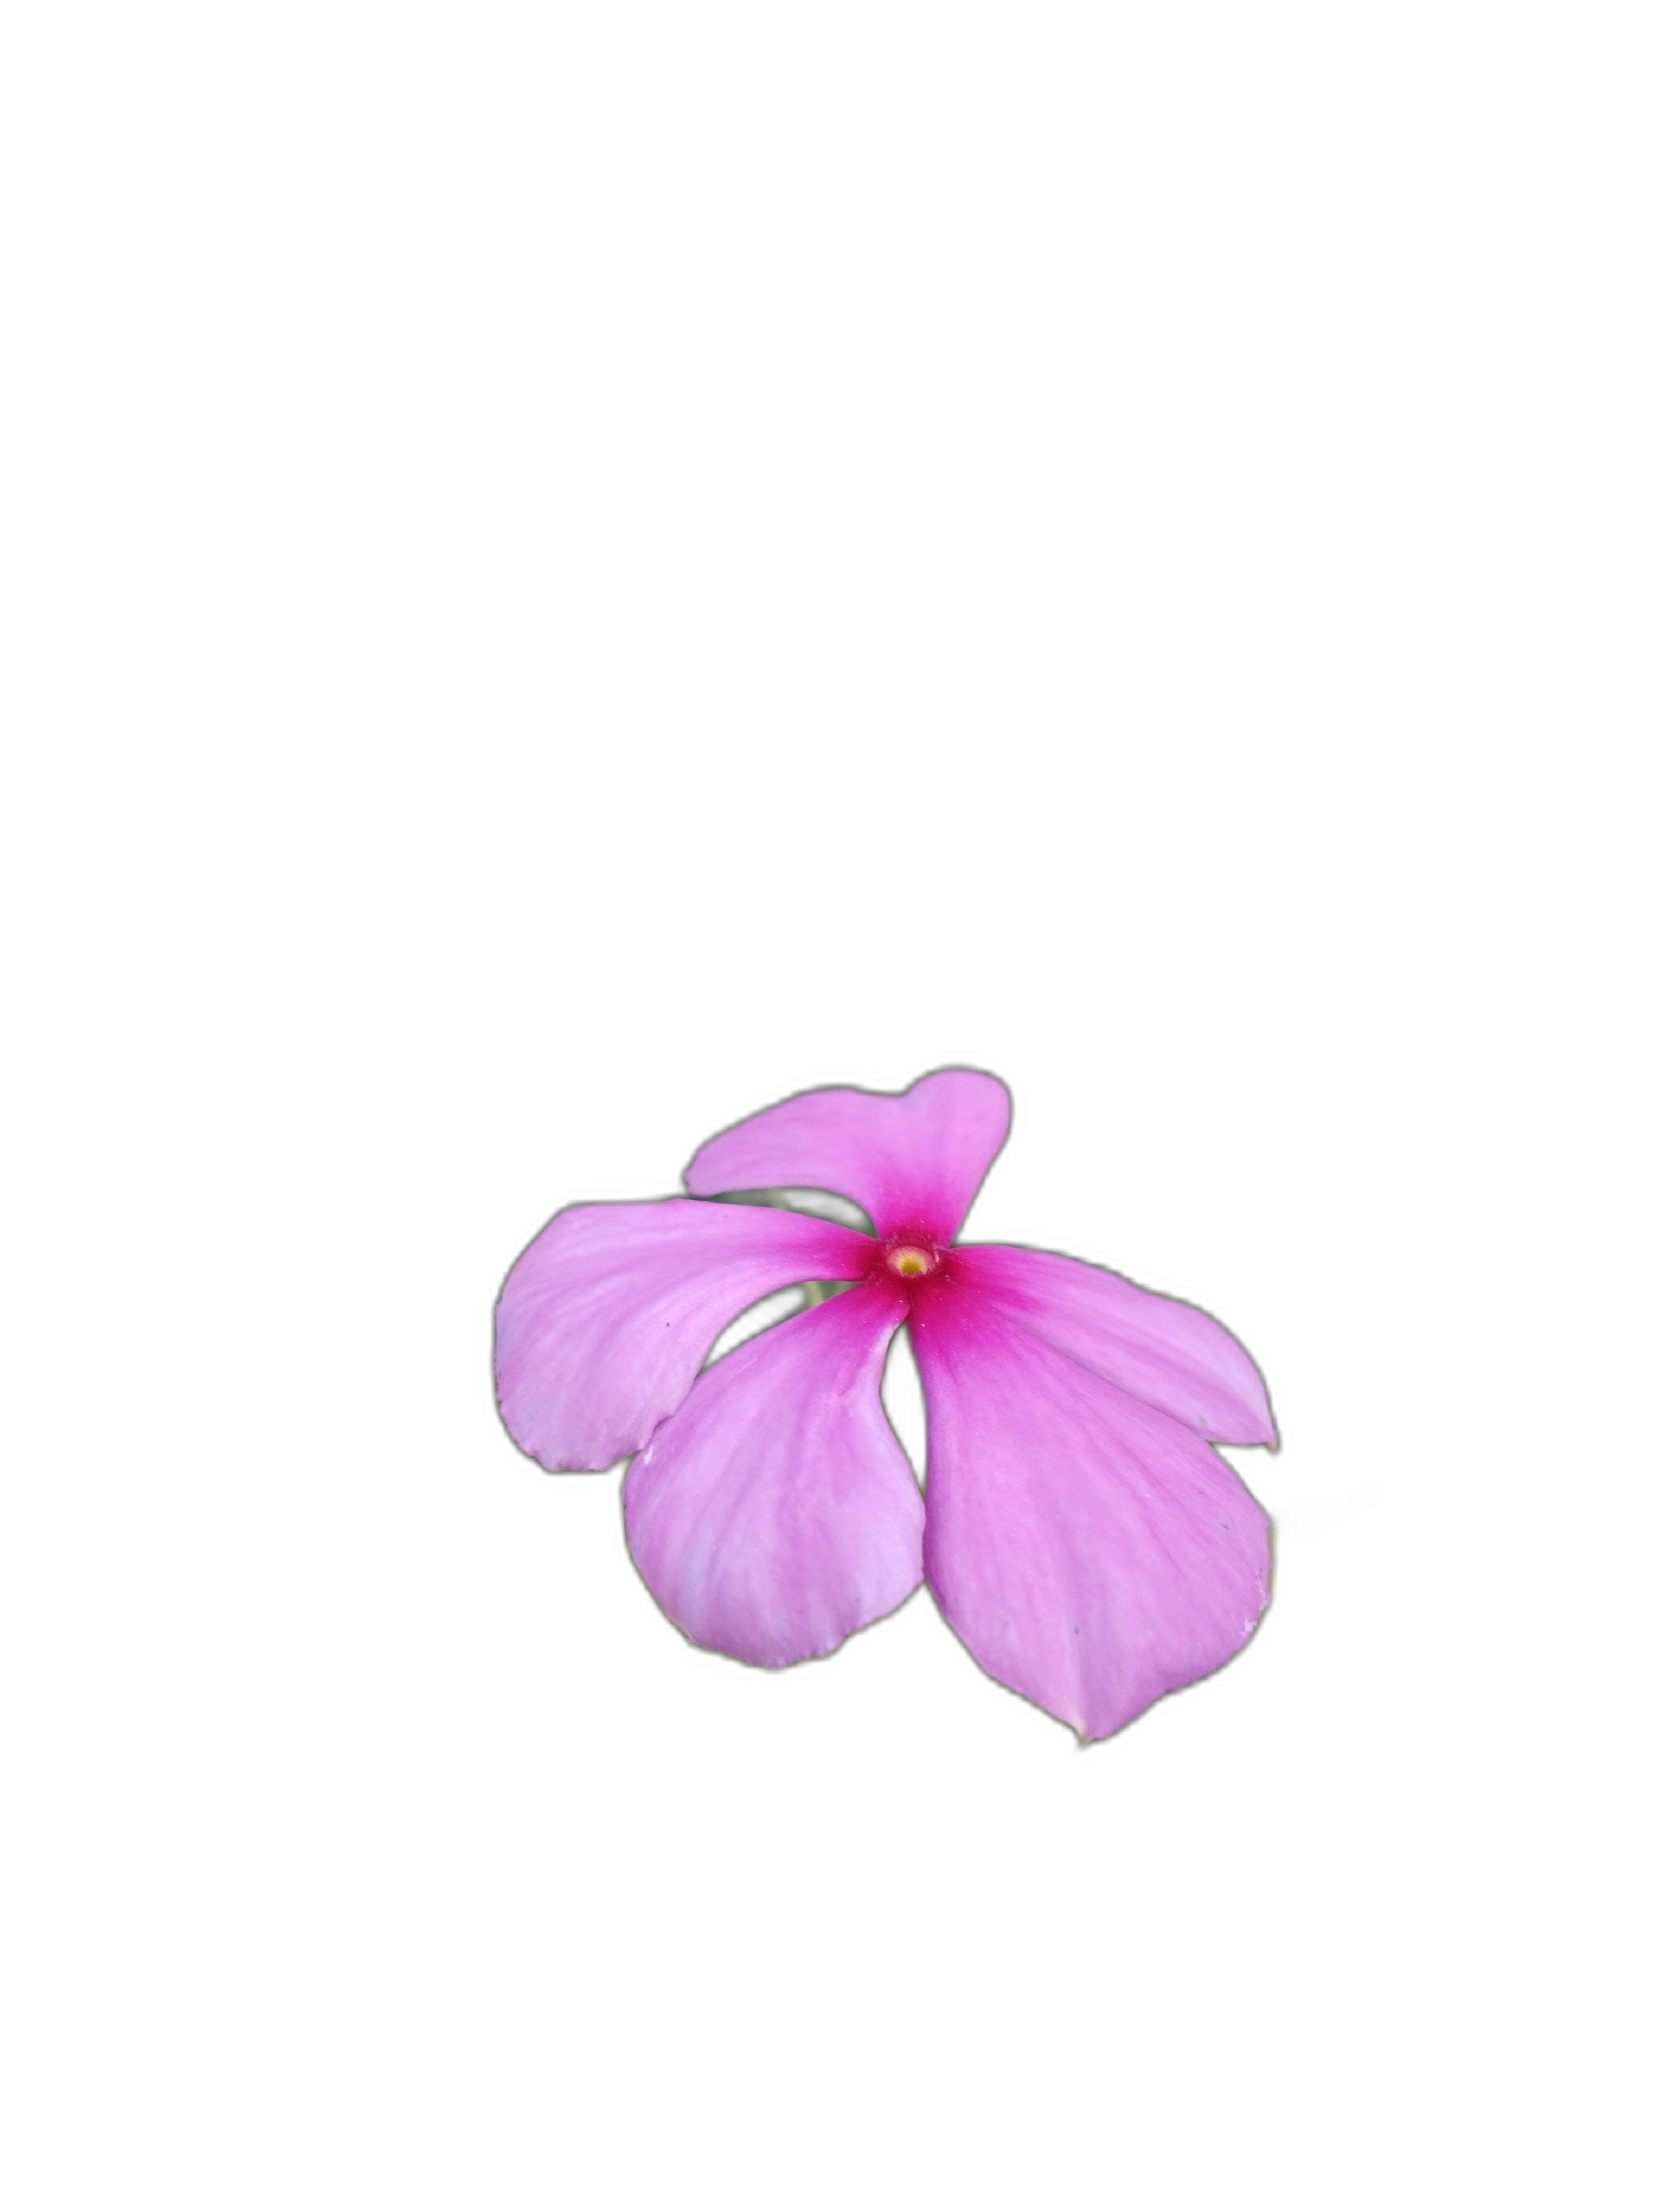
Label: Madagascar periwinkle